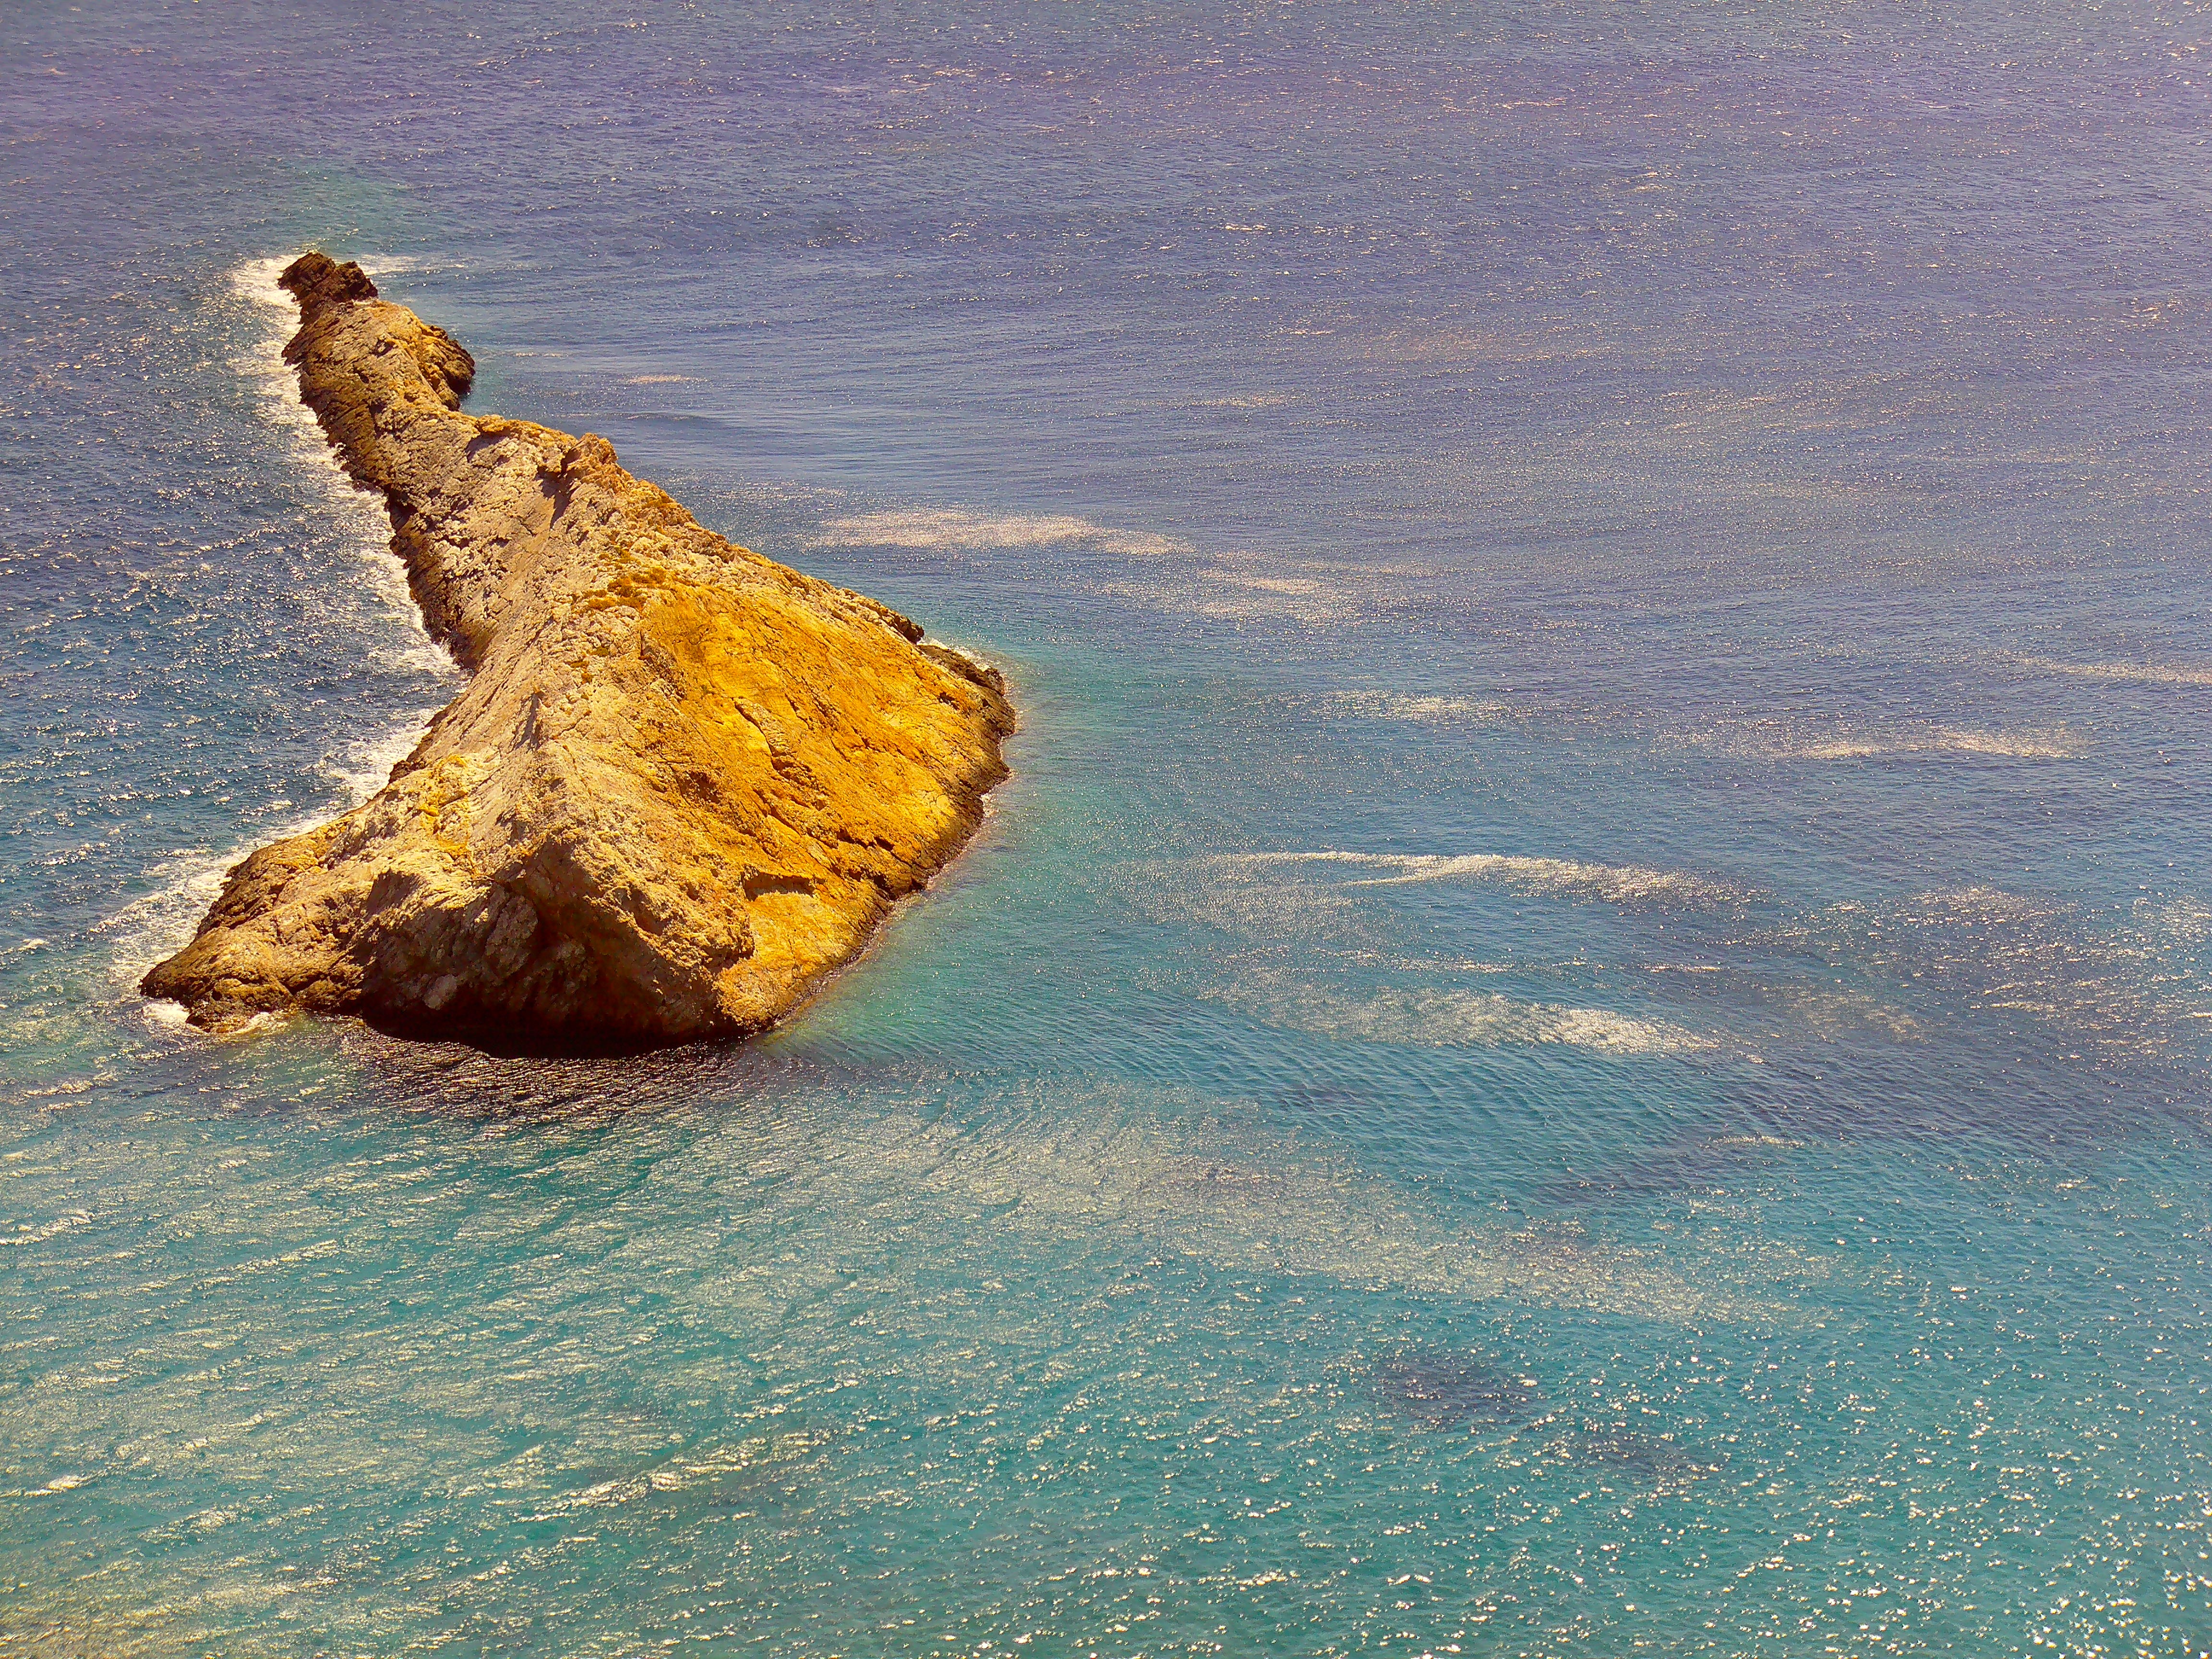
sea, coast, sand, ocean, biology, island, folegandros